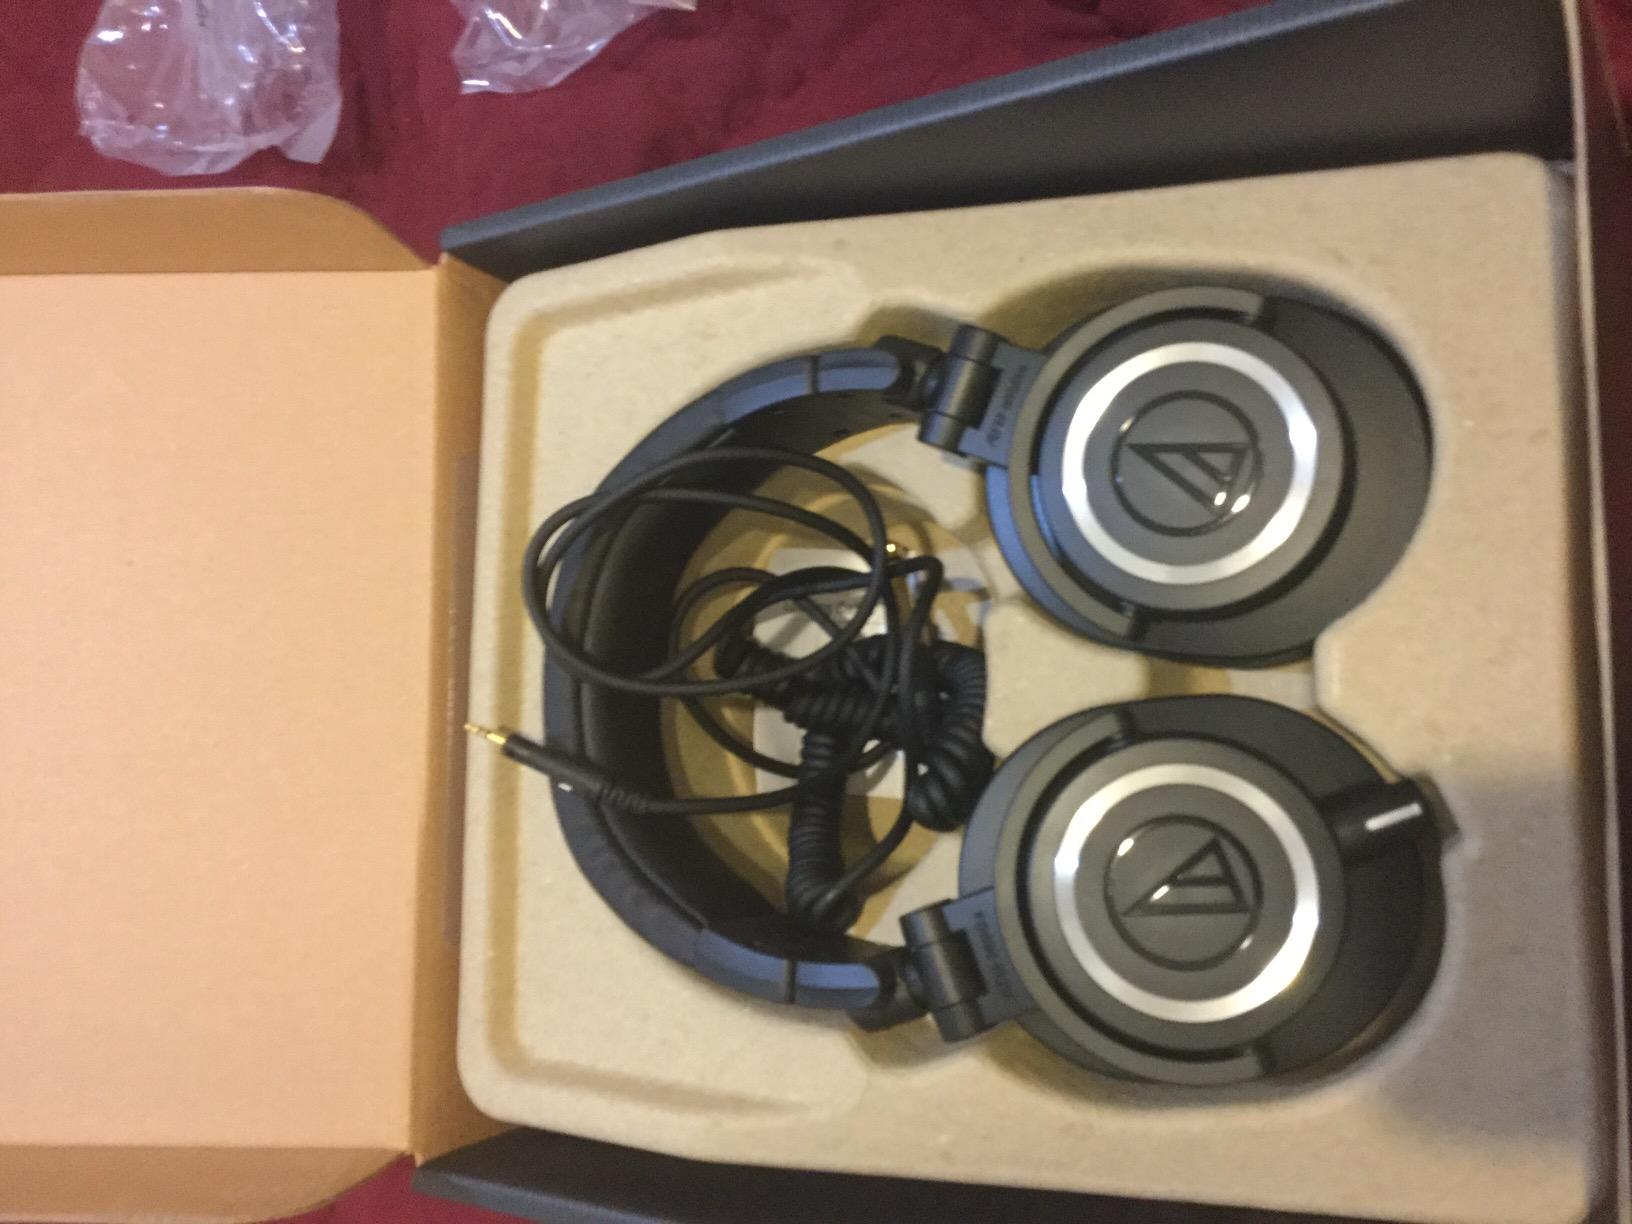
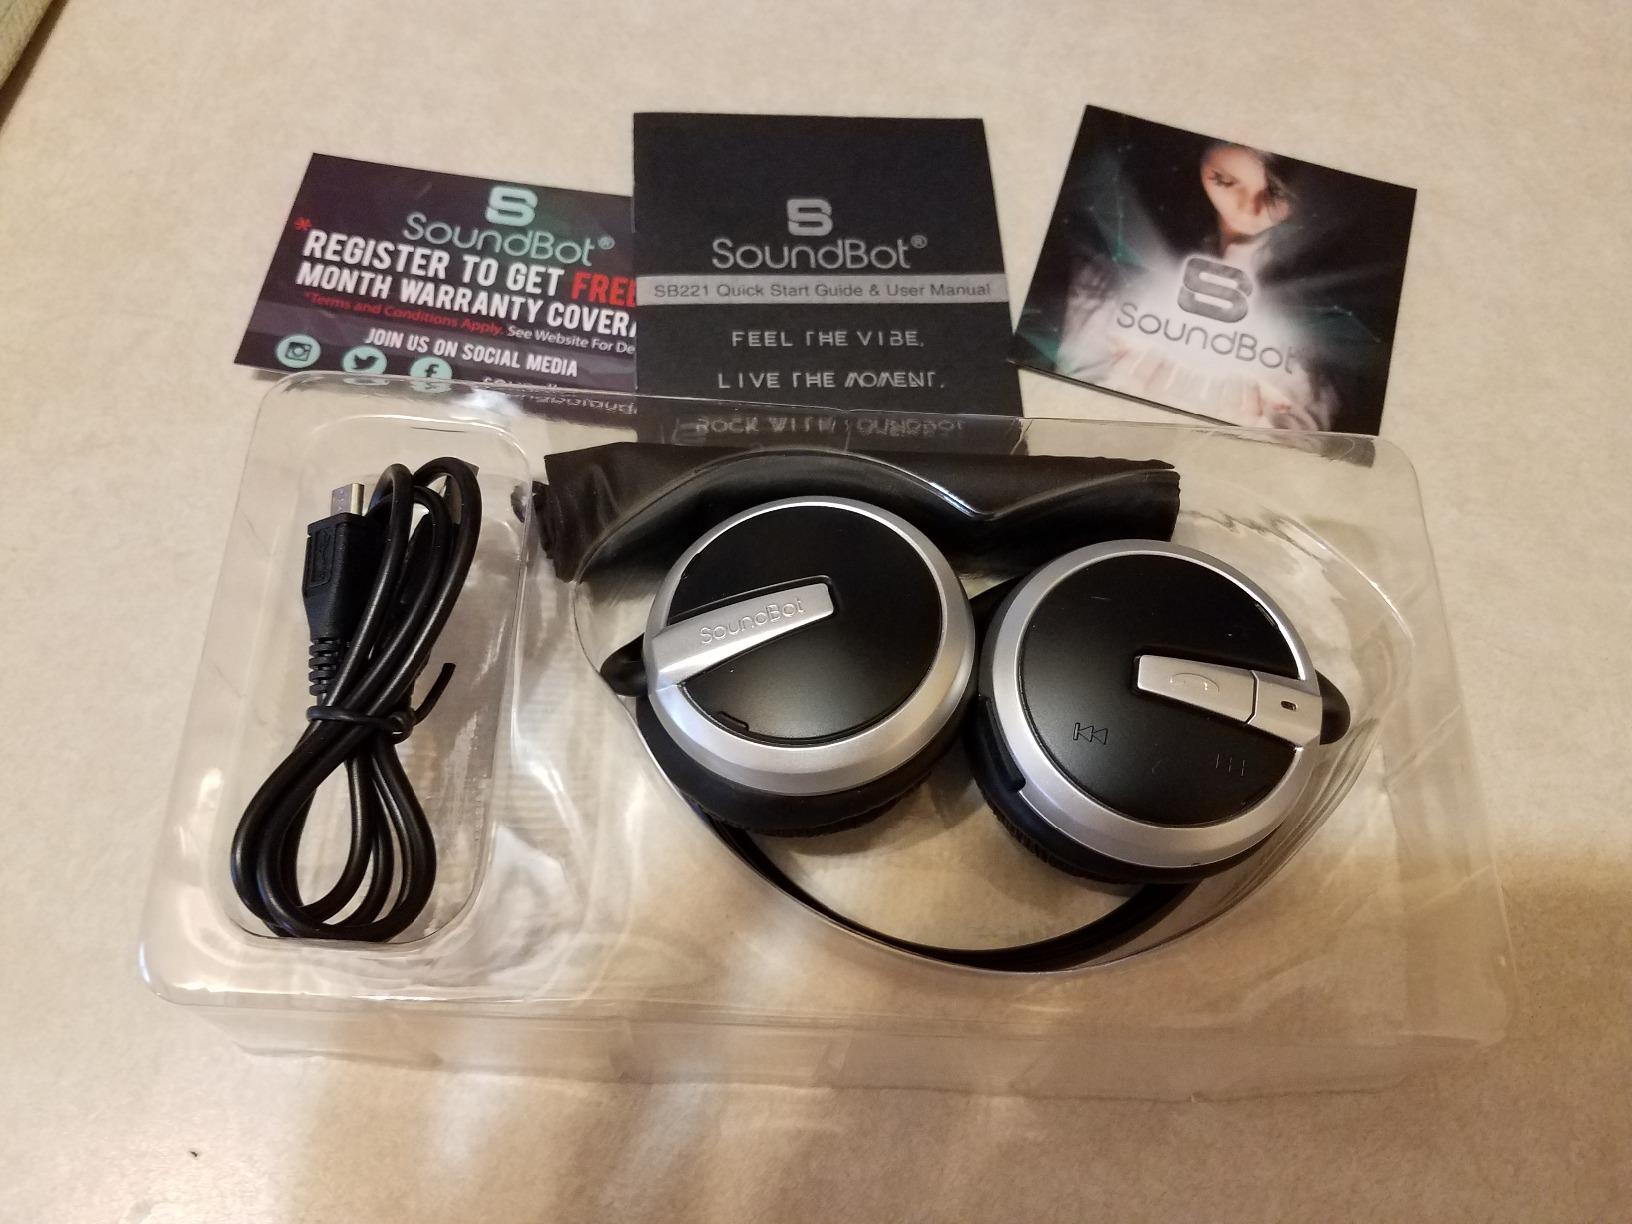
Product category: headphones
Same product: no